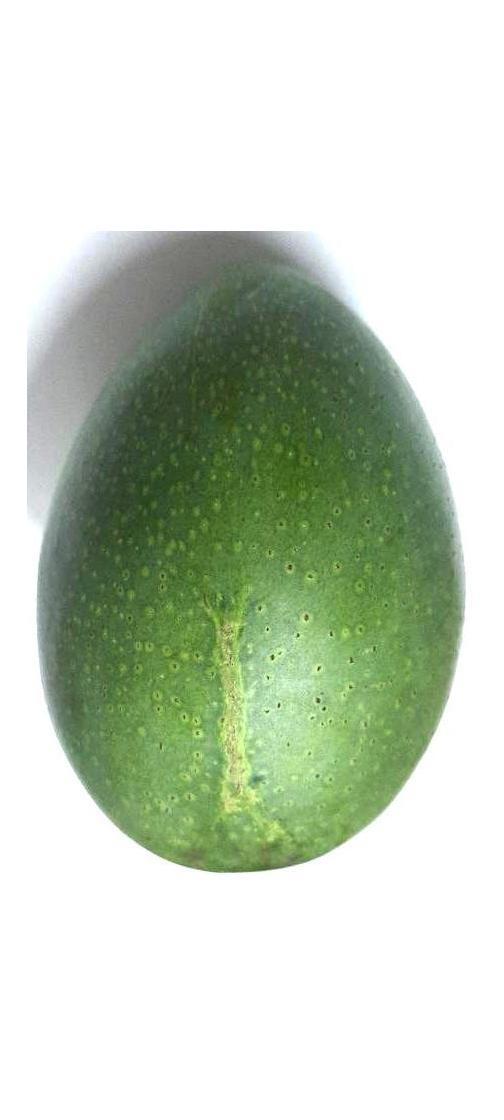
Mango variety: Ashshina Zhinuk